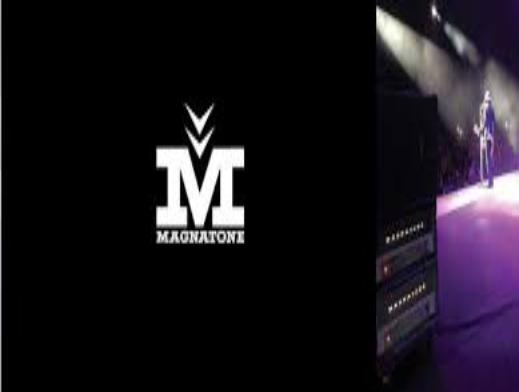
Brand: magnatone
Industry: Electronic